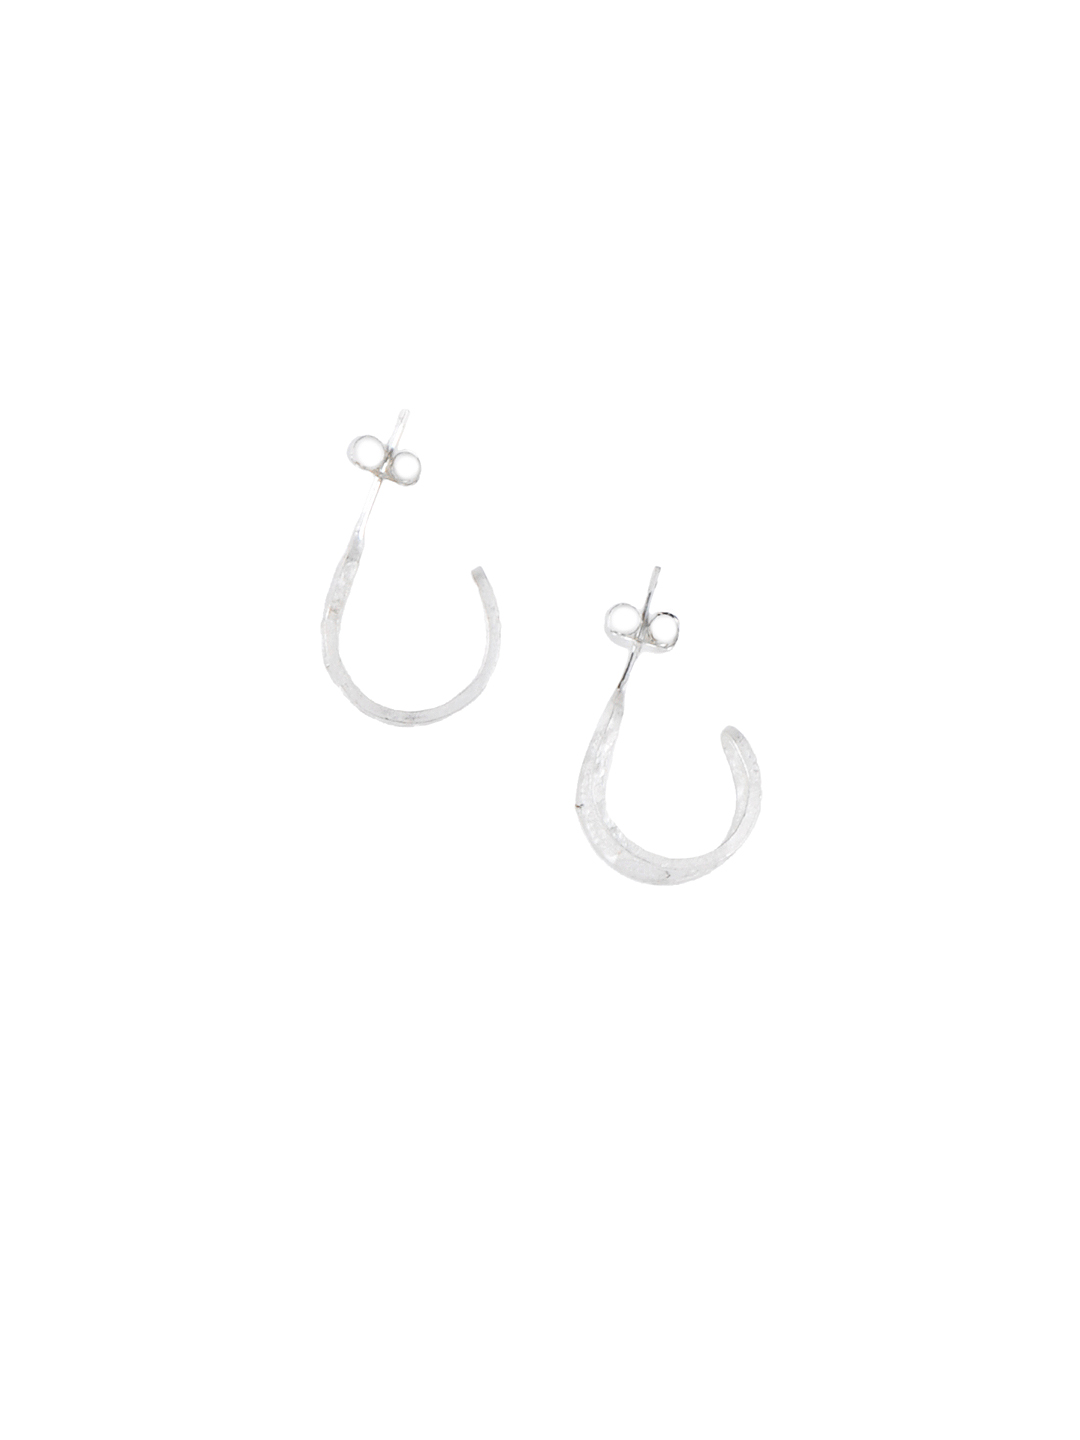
Fabindia Silver Earrings
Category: Accessories / Jewellery / Earrings
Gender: Women
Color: Silver
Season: Winter 2016
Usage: Casual